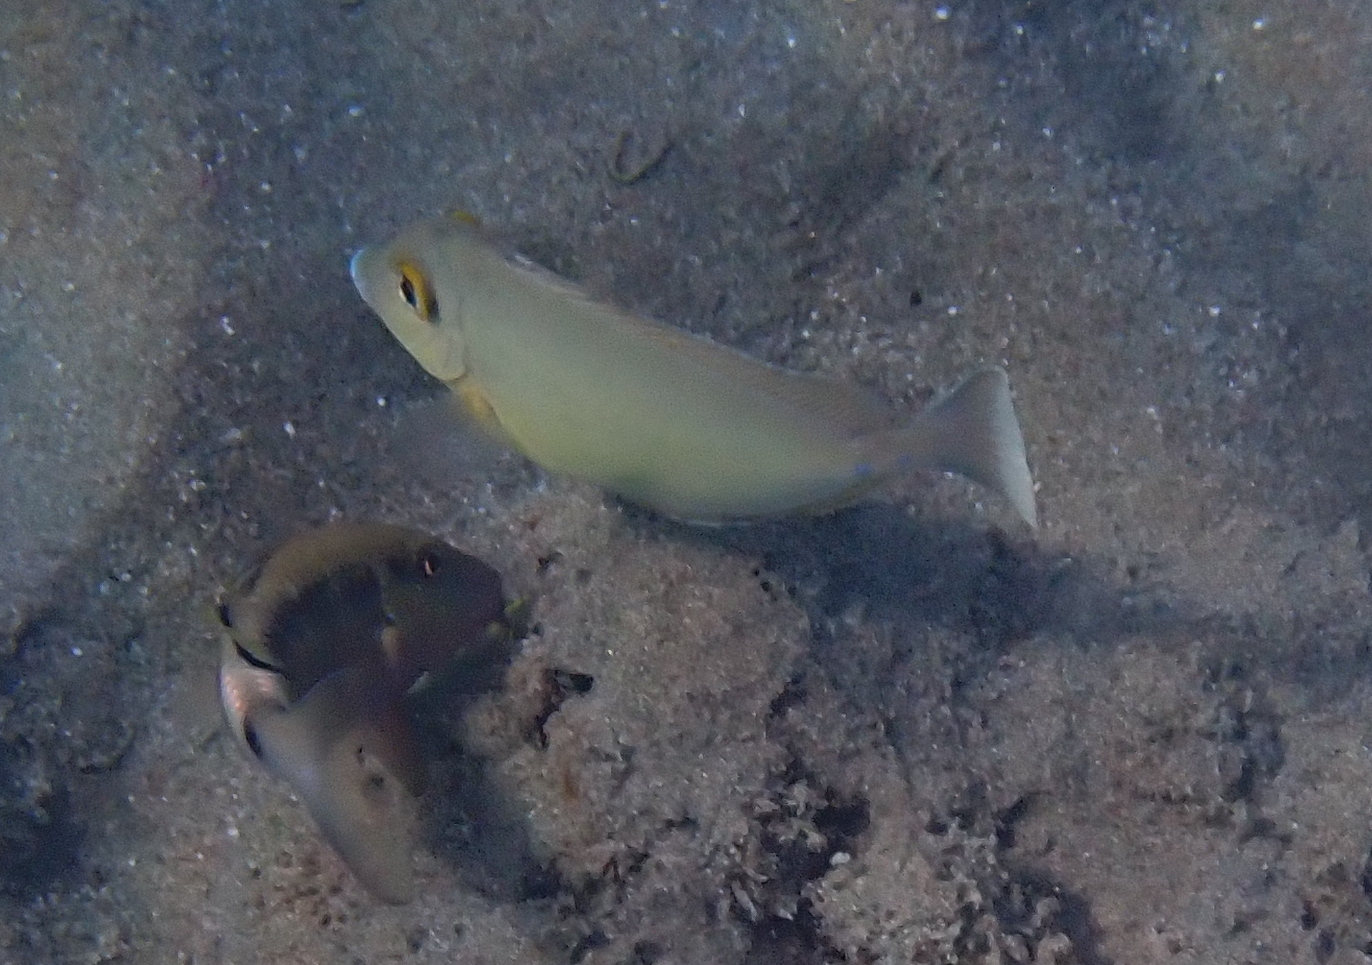
Naso unicornis (Bluespine Unicornfish)